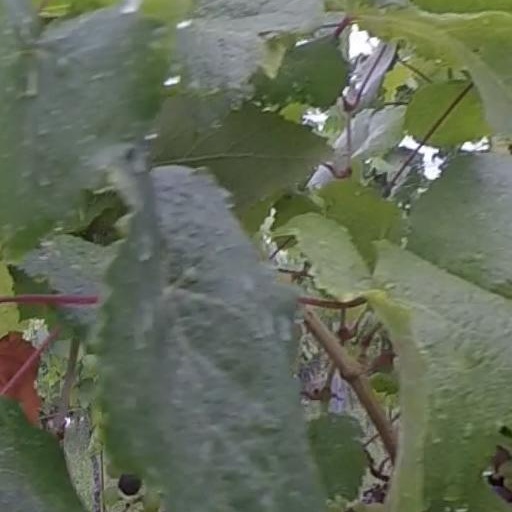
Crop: grape